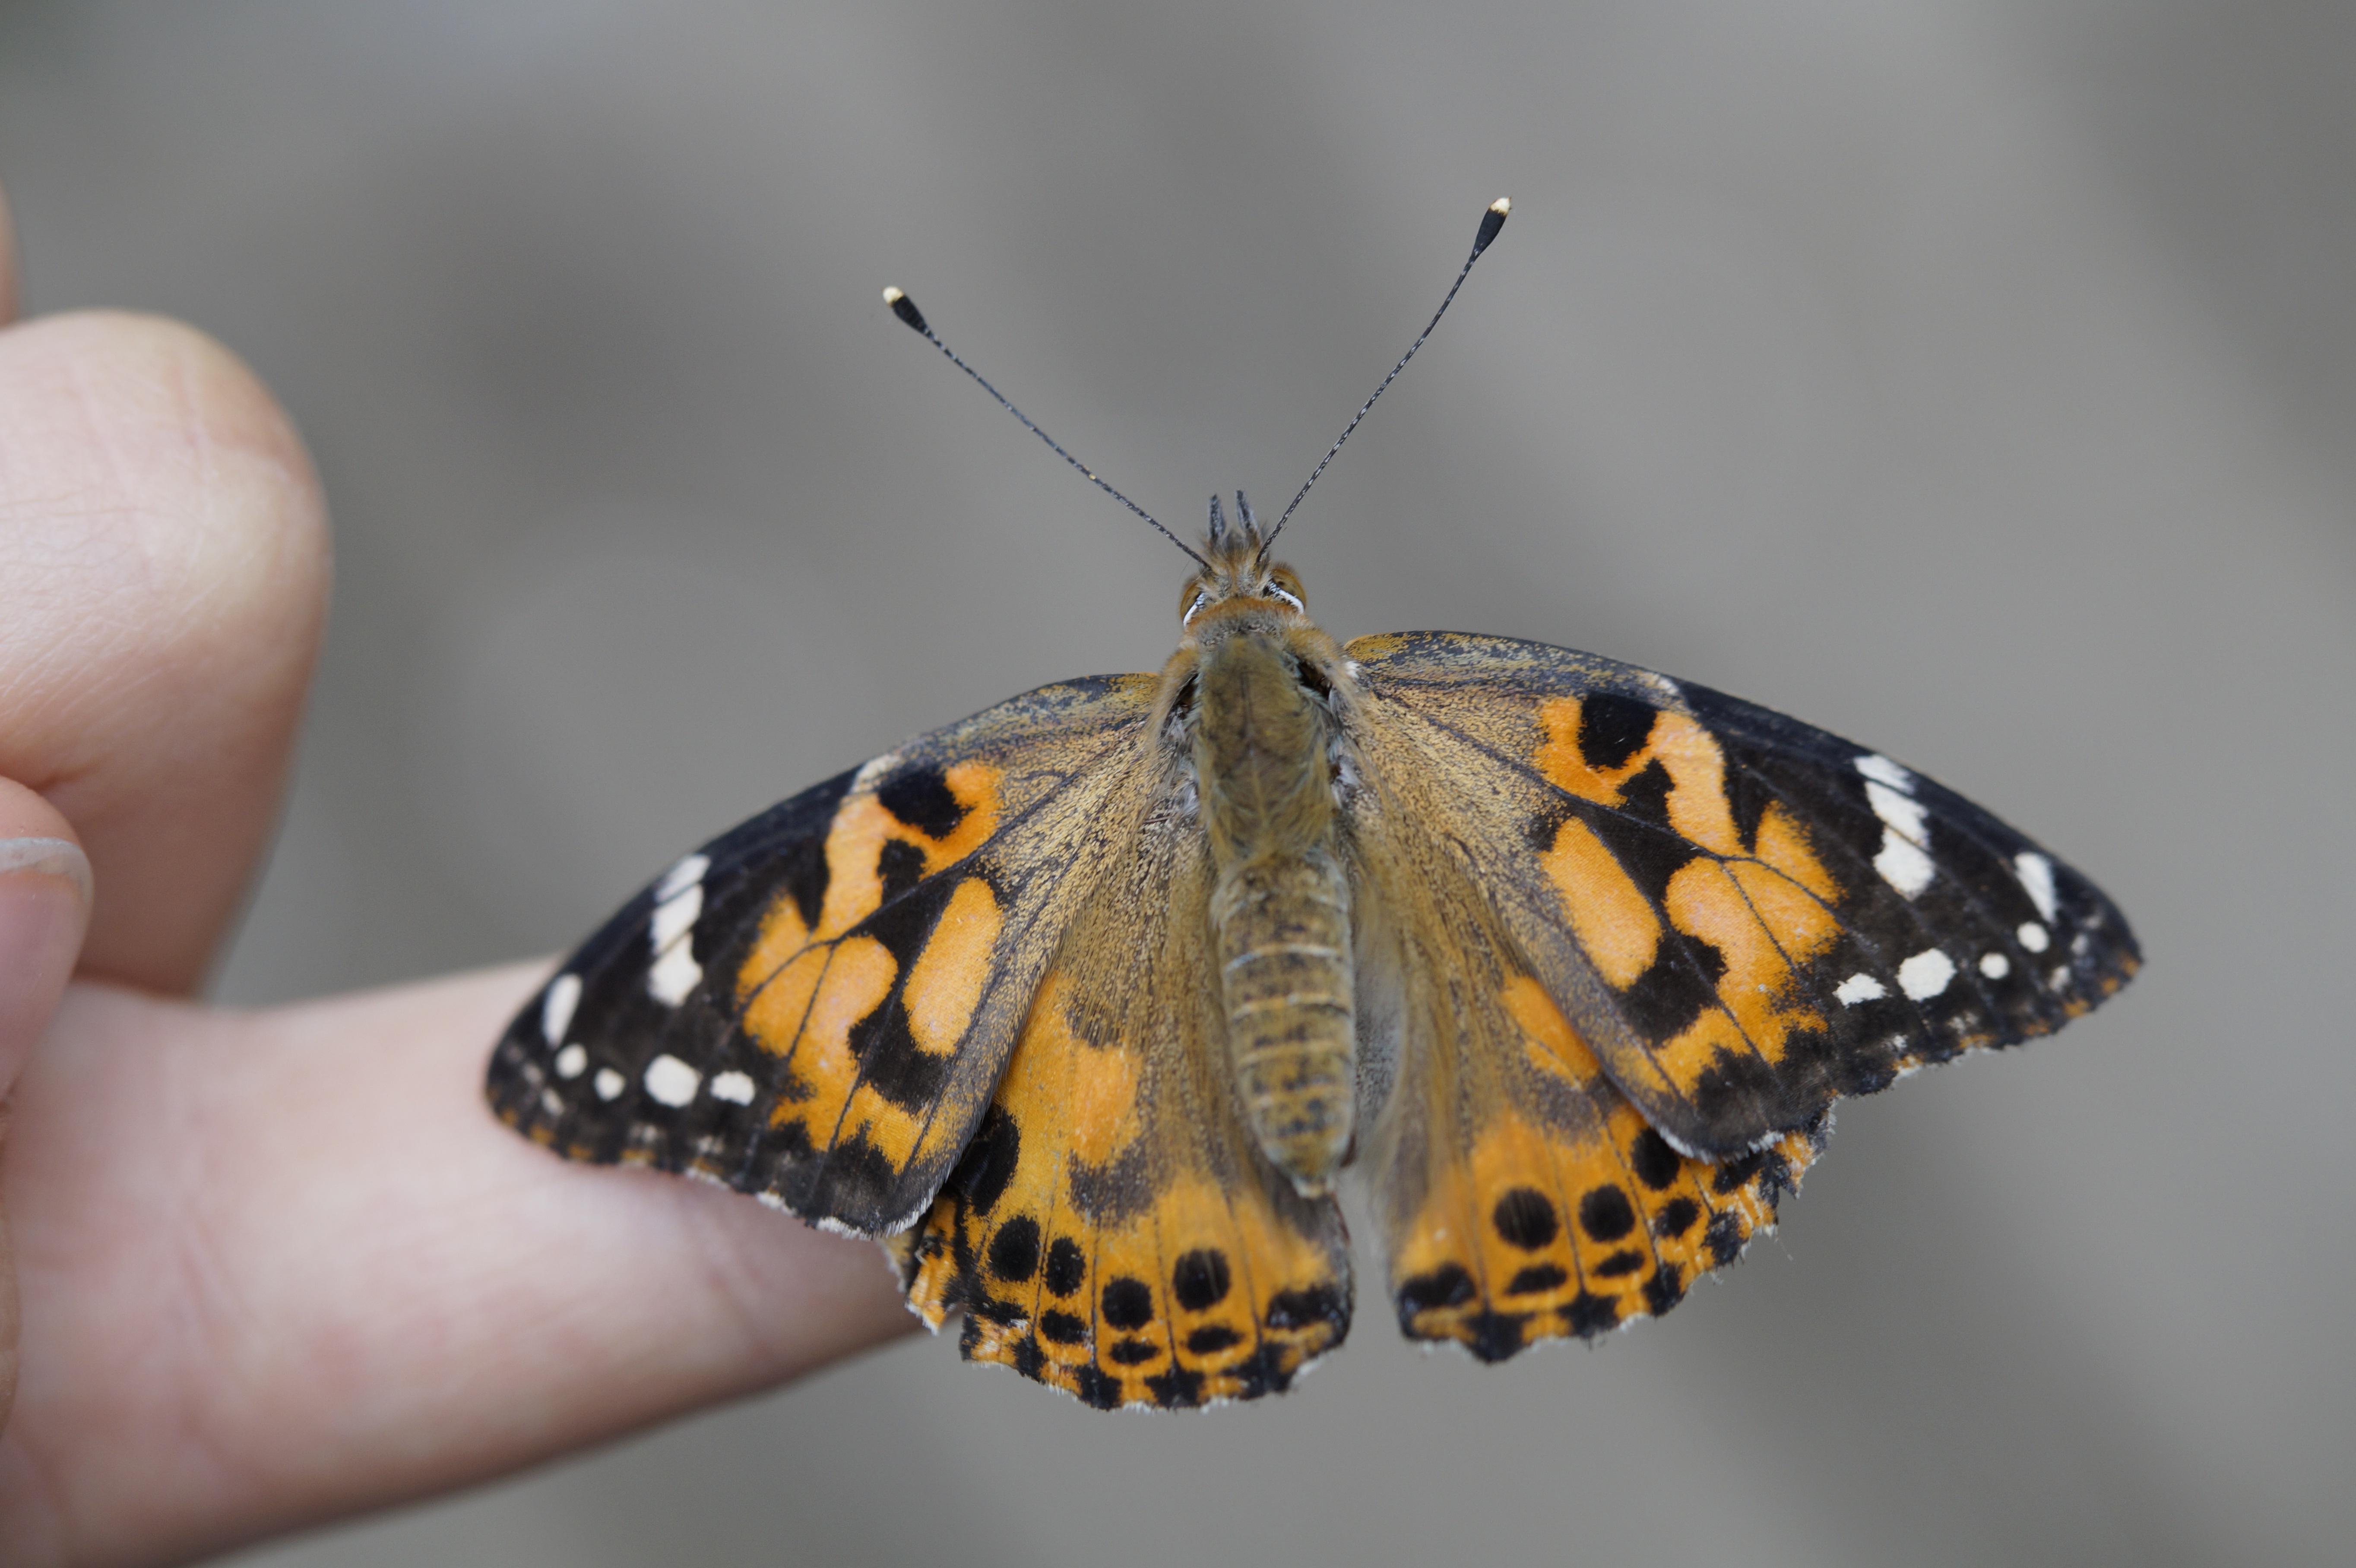
hand, nature, wing, animal, finger, insect, small, child, rest, moth, butterfly, close, fauna, invertebrate, sit, close up, monarch butterfly, butterflies, flight insect, macro photography, organism, arthropod, edelfalter, painted lady, pollinator, child's hand, landed, moths and butterflies, colias, spreading wings